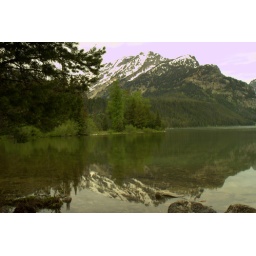
Reflection in the lake on a hike we took in the Tetons. There was bear scat and Moose nearby.